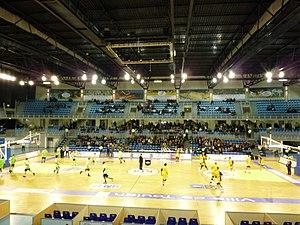
Hyères Toulon Var Basket game Pro A
Le palais des sports Jauréguiberry, baptisé en l'honneur d'un ministre de la Marine du XIXᵉ siècle Jean Jauréguiberry, est également appelé plus communément le « palais des sports de Toulon », est une salle polyvalente située à l'entrée ouest de la ville de Toulon, dans le quartier du Pont du Las.
Le Hyères Toulon Var Basket est un club professionnel français de basket-ball fondé en 1990 et basé dans les villes de Toulon et de Hyères. Le club est présidé par Christian Giannini depuis 2015. L'équipe première, entraînée par Emmanuel Schmitt depuis juin 2017, évolue en Pro A. En 2008-2009 pour la première fois de son histoire, le club participe à l'EuroCup Challenge.